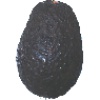
Label: Avocado ripe 1